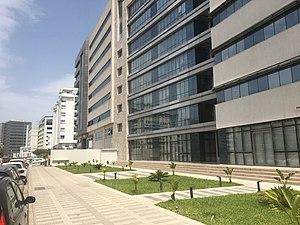
Avenue Safia Chamia (Centre Urbain Nord, Tunis), 2019. العربية: شارع صفية الشامية (المركز العمراني الشمالي، تونس العاصمة)، 2019.